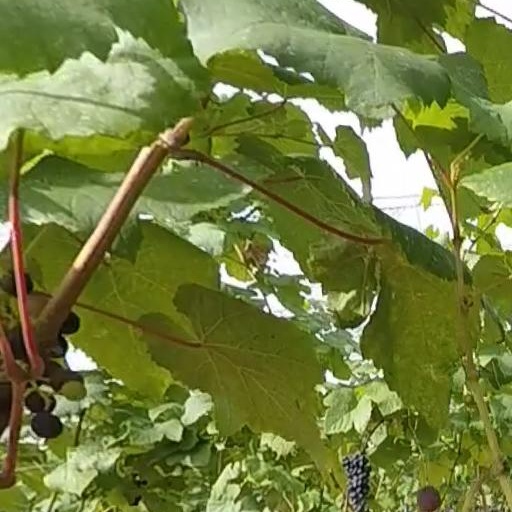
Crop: grape